Konosuke Kokuba

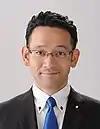
Official portrait, 2014

is a Japanese politician serving as a member of the House of Representatives since 2012. He was a member of the Okinawa Prefectural Assembly from 2000 to 2003 and from 2004 to 2008.